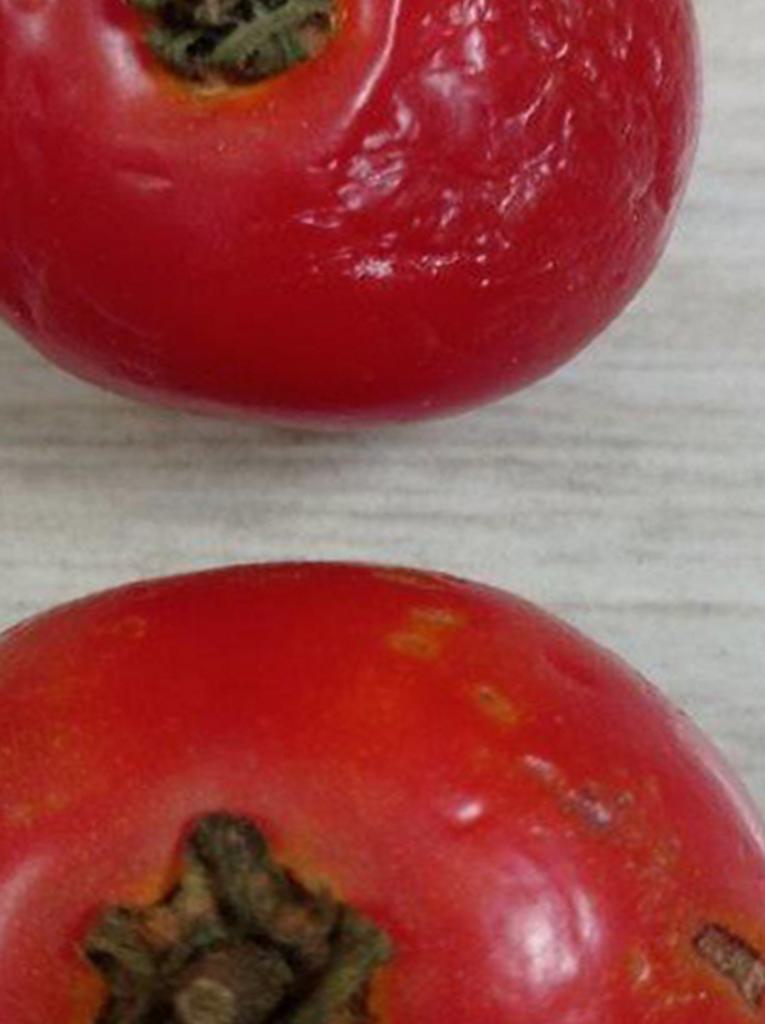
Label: Rotten